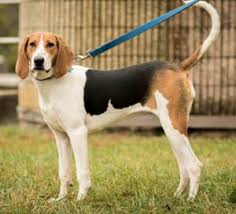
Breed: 216-n000063-Walker_hound